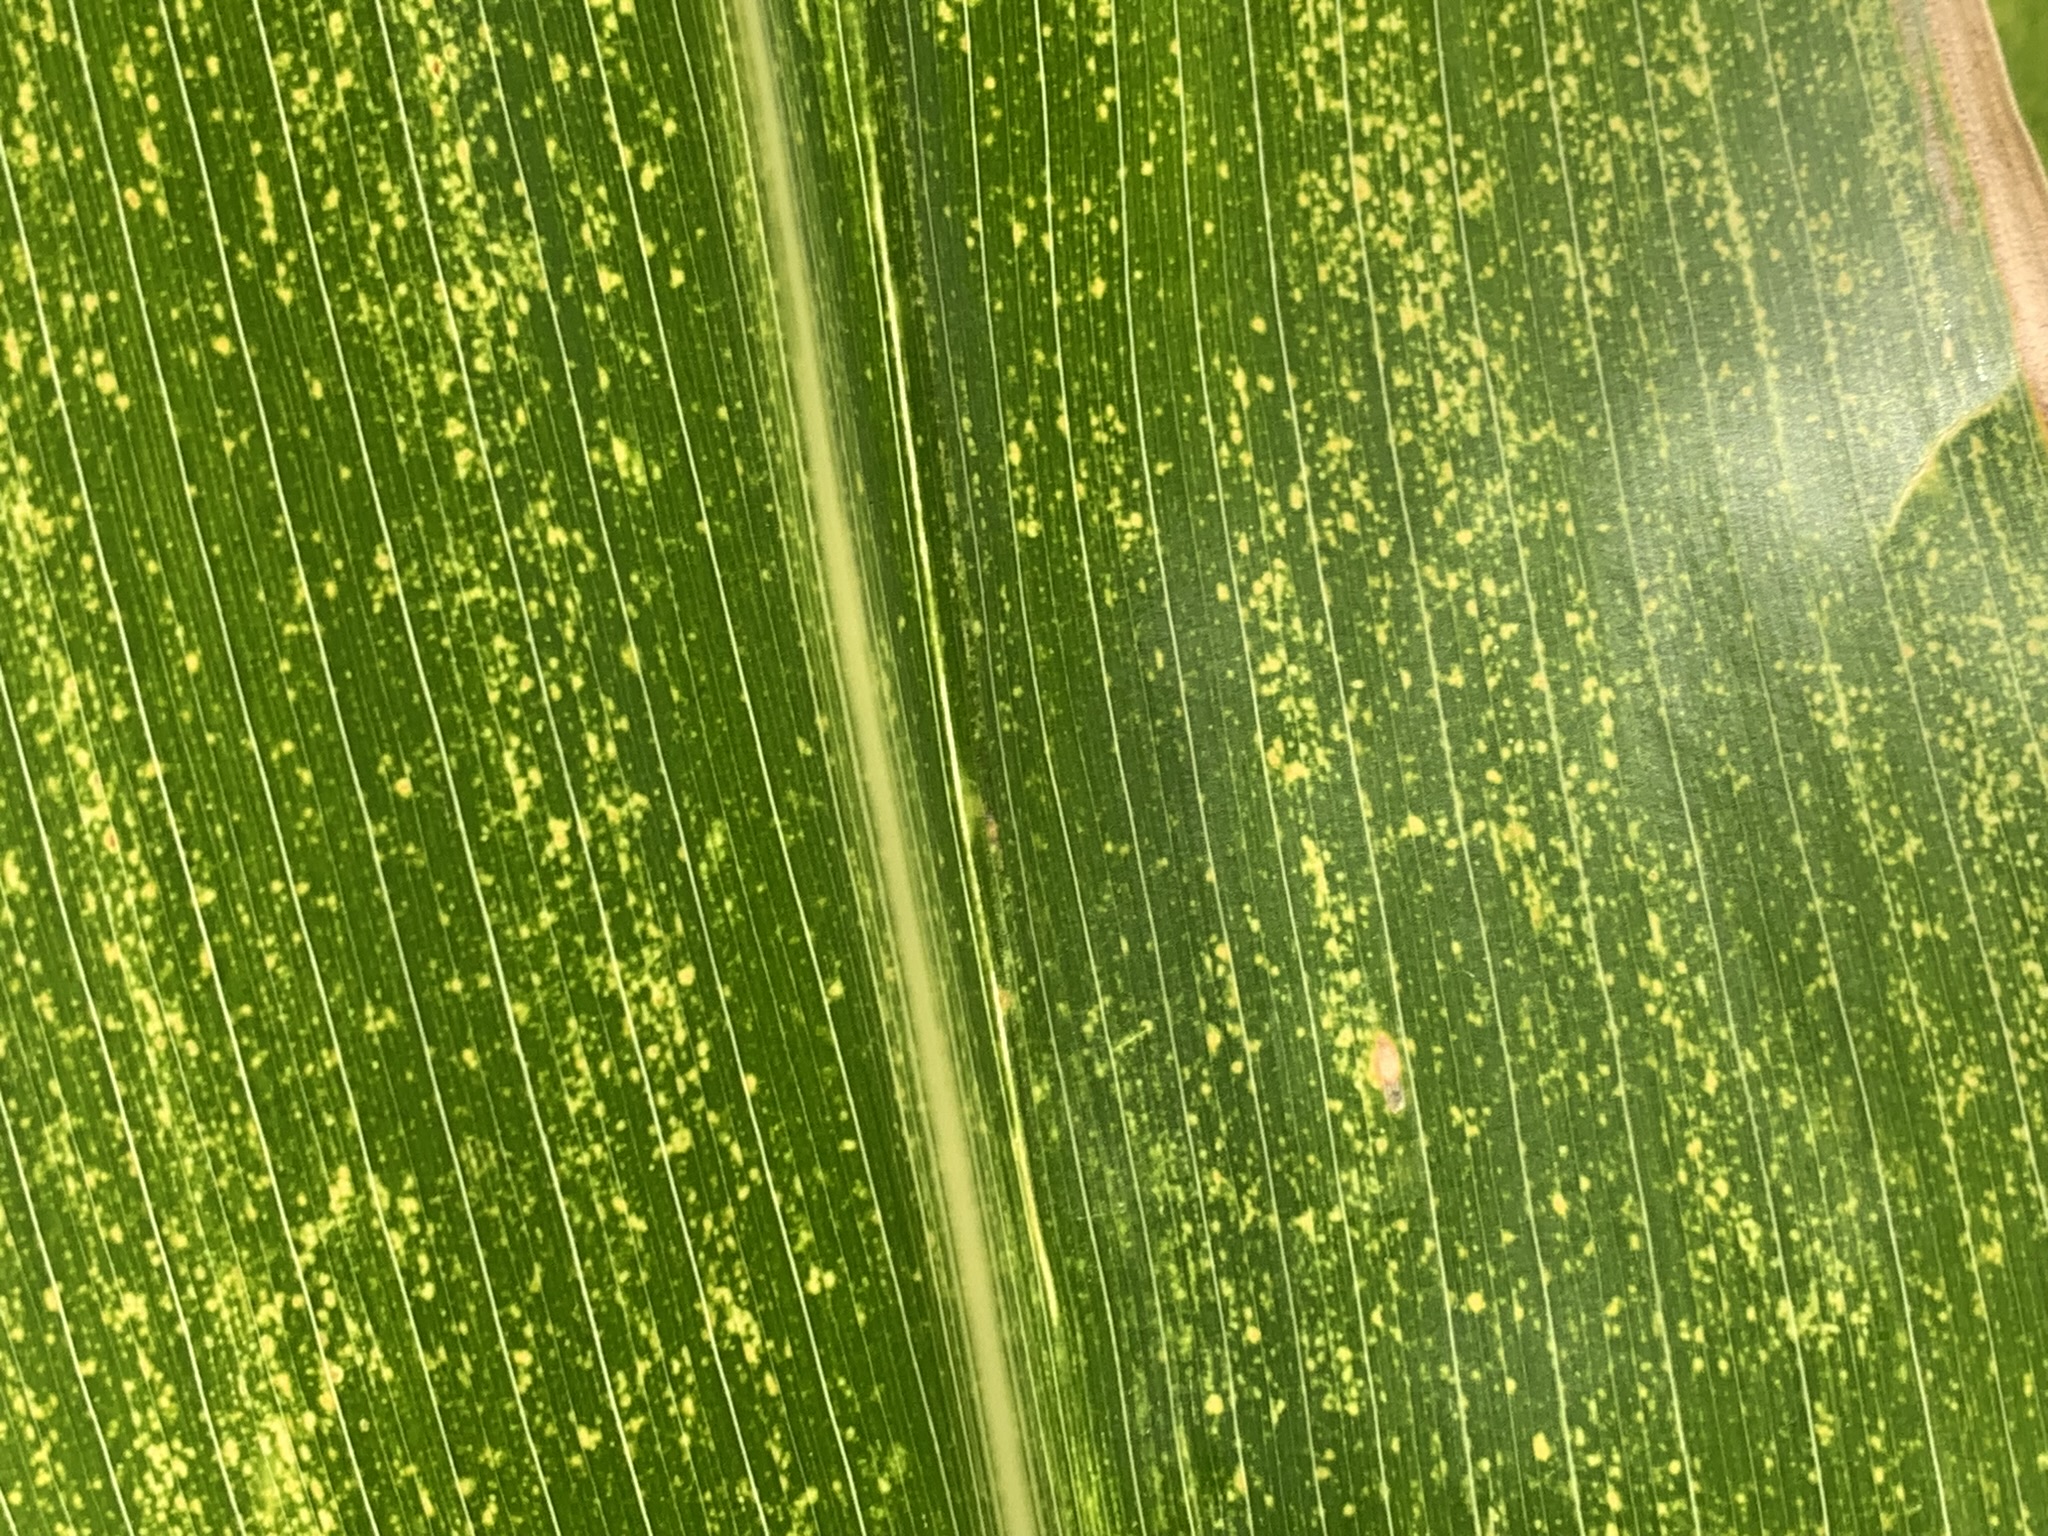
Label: MLN